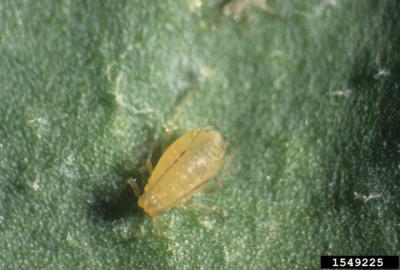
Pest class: green_peach_aphid